Bothal Castle

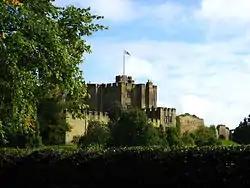

Bothal Castle is a castle and stately home in the village of the same name near the River Wansbeck, between Morpeth and Ashington in the English county of Northumberland. The word "Bothal" is Old English for a dwelling, and may have referred to a particular dwelling or hall.